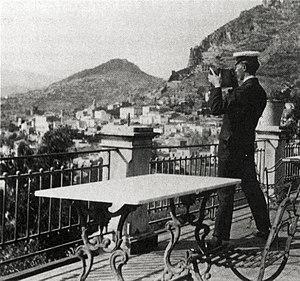
Montagu Brownlow Parker, né le 13 octobre 1878 et mort le 28 avril 1962, 5ᵉ comte de Morley, est un pair britannique surtout connu comme aventurier. Il organise et dirige une mystérieuse expédition archéologique de 1909 à 1911 à Jérusalem, qui est en réalité une chasse au trésor, à la recherche de l'Arche d'alliance. Cette entreprise se termine par un scandale politique lorsqu'il s'introduit nuitamment, grimé en Arabe, sur l'esplanade des Mosquées pour y creuser des tunnels et qu'une fois découvert, il est contraint de prendre la fuite. En raison de ses aspects romanesques, cette aventure passionne la presse internationale de l'époque.